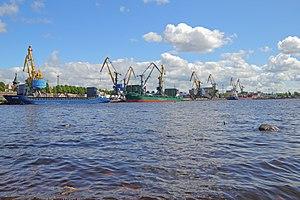
La baie de Vyborg est une baie située en Russie à une vingtaine de kilomètres au sud de la frontière finlandaise. Située à l'ouest de la ville de Vyborg, elle fait partie du golfe de Finlande.
Le port de Vyborg est un port situé dans la baie de Vyborg en Russie.